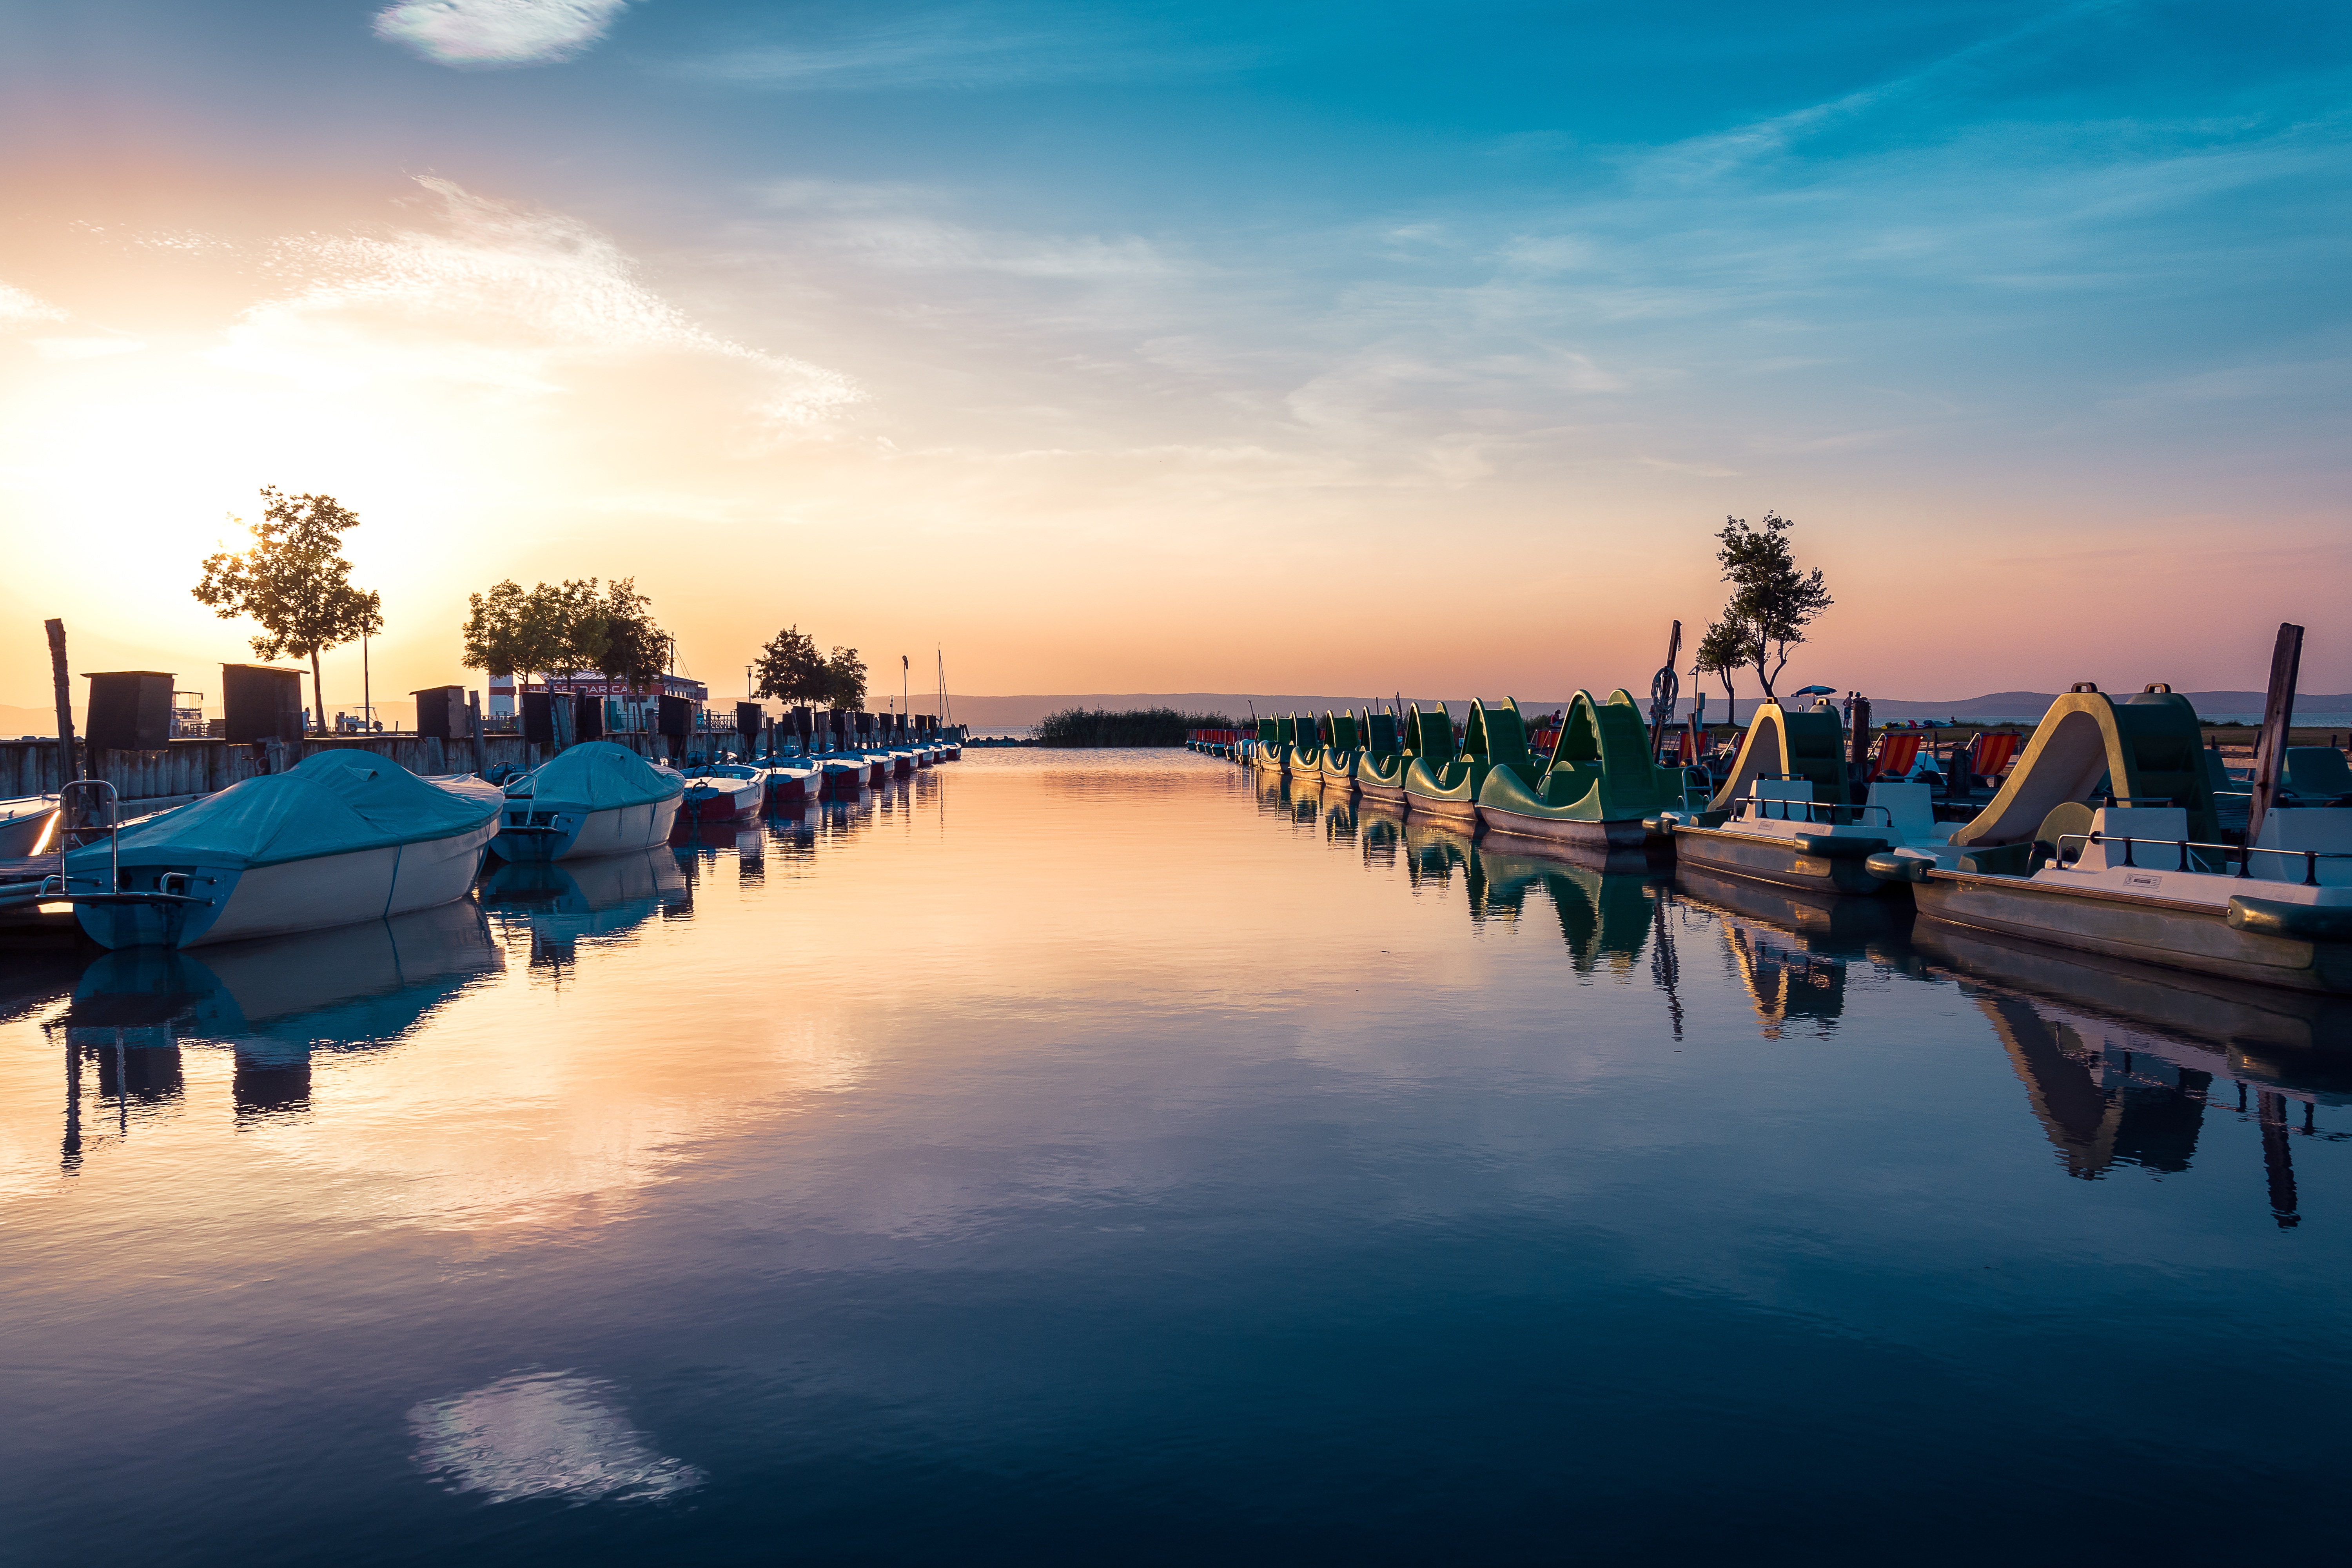
landscape, sea, water, nature, horizon, dock, sky, sunshine, sunrise, sunset, boat, sunlight, morning, lake, dawn, river, panorama, summer, vacation, dusk, evening, reflection, vehicle, holiday, marina, rest, waterfront, waterway, lakeside, austria, hot, water surface, pedalo, lake neusiedl, podersdorf